Lannea microcarpa

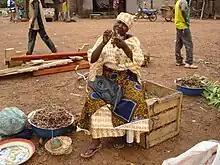
A woman processing Lannea microcarpa fruits in Burkina Faso.

Leaf extracts of the species is traditionally used in would healing process and for topical treatments of various ailments including conjunctivitis, gingivitis and stomatitis. A root bark decoction is applied to treat stomach and skin related troubles.